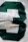
Number: 3